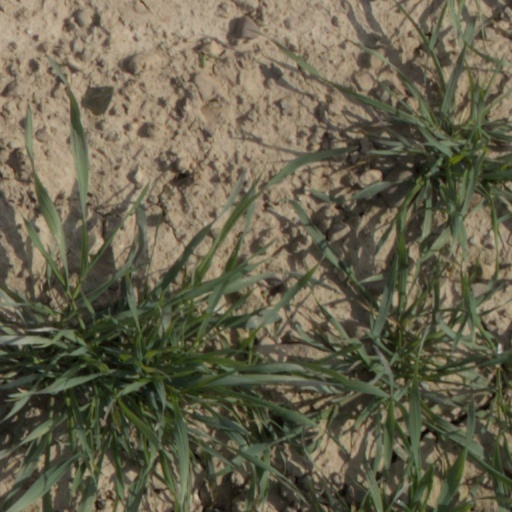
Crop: wheat